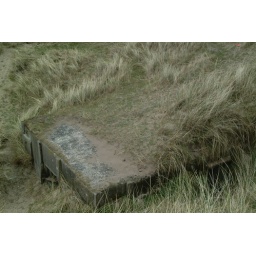
This shows how the box was dug into the dune. The door covered from the beach by the dune